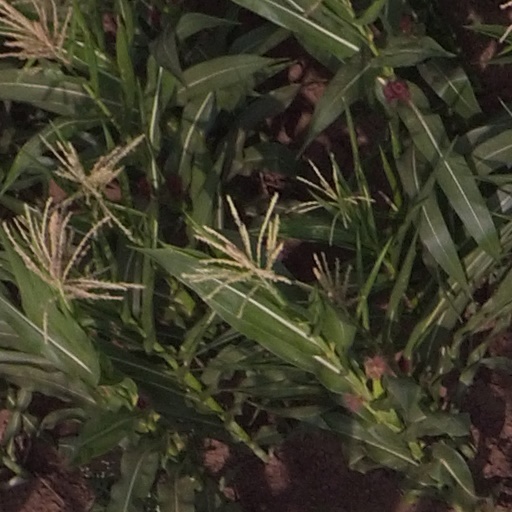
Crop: maize; corn